Maidenhead Town Hall

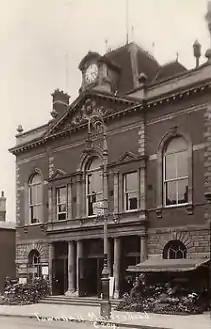
The 18th century guildhall, demolished in 1963

A medieval guildhall was constructed in the High Street around 1430 and replaced by a larger guildhall, designed by Theodosius Keene in the Italianate style, in 1777. In the late 1950s, Maidenhead Borough Council decided to demolish the aging 18th guildhall and replace it with a modern facility.